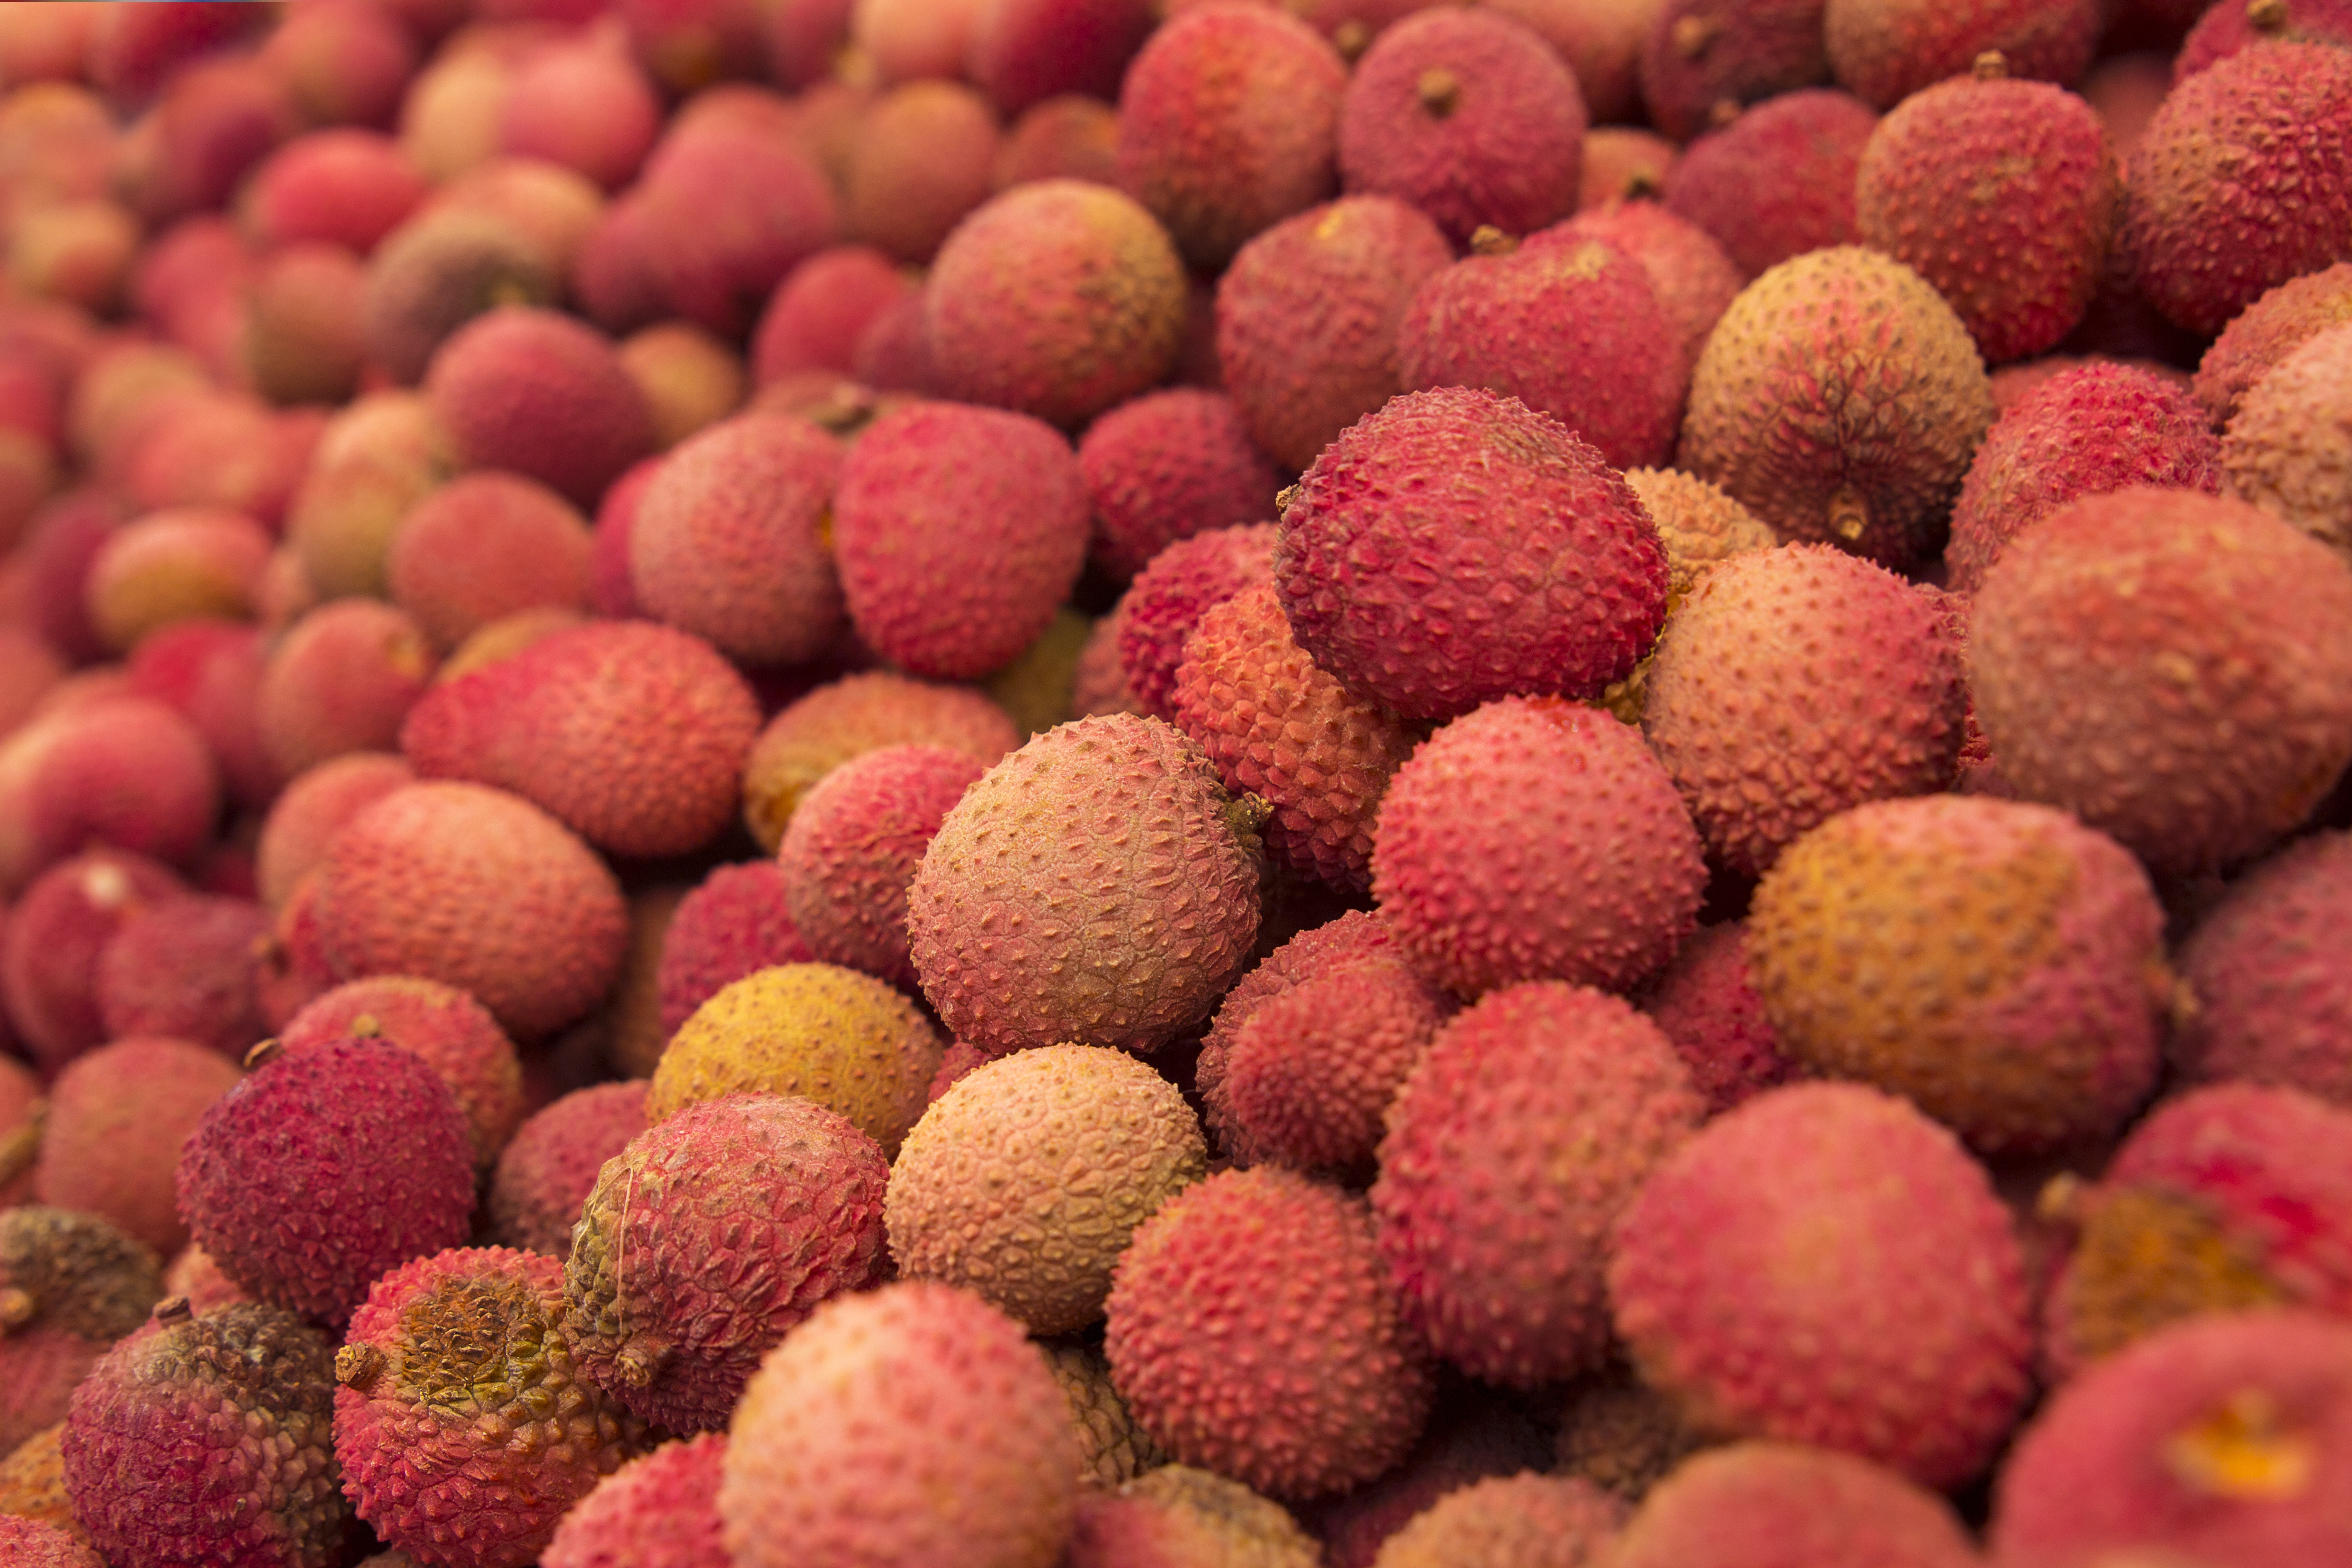
plant, fruit, sweet, flower, food, produce, tropical, color, evergreen, fresh, market, juicy, lychee, healthy, grocery, background, flowering plant, land plant, litschi, leechee, litchee, lichee, lichi, lechee